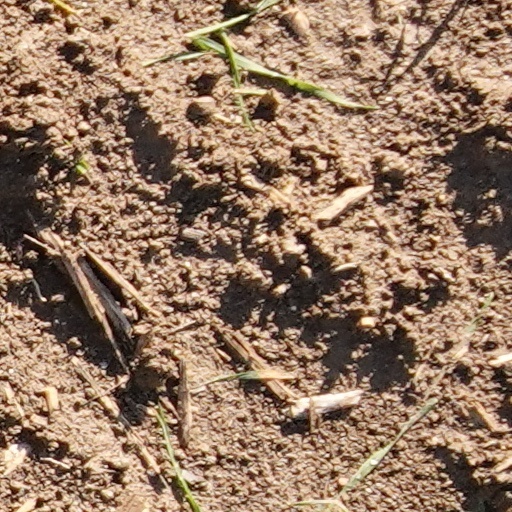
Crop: wheat